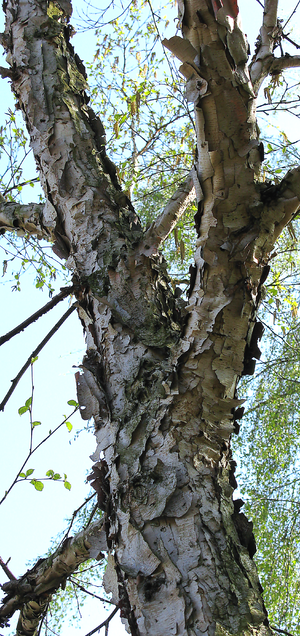
Le bouleau de Mandchourie est une espèce de bouleau originaire de Mandchourie en Chine ; on le trouve aussi en Corée ou en Russie dans la région du Kraï du Primorié.